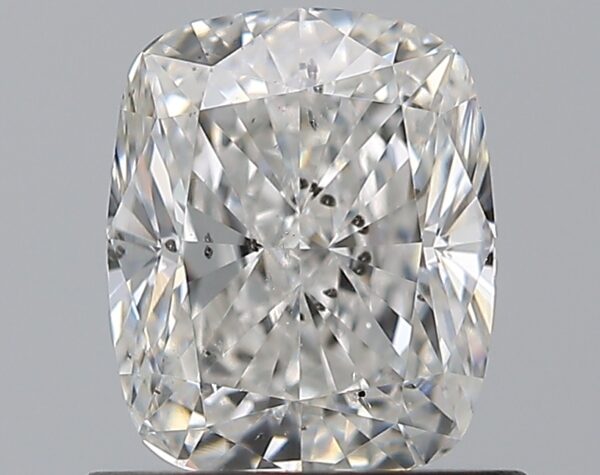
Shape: cushion
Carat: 1
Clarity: SI2
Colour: F
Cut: VG
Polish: EX
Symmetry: VG
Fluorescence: N
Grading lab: GIA
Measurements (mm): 6.32 x 5.18 x 3.53